Old Dallas Central Library

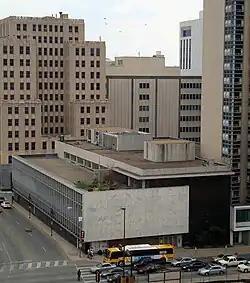
Old Dallas Central Library in 2007

The former Dallas Public Library, now known as Old Dallas Central Library, is a multi-level civic structure located at 1954 Commerce Street in downtown Dallas, Texas (USA). It is located on the edge of the Farmers Market District and adjacent to Main Street Garden Park. It is a contributing property in the Dallas Downtown Historic District and the Harwood Street Historic District and, along with the adjacent Dallas Statler Hilton, represents the best block of mid-twentieth-century architecture in Dallas. It was part of Dallas Public Library.